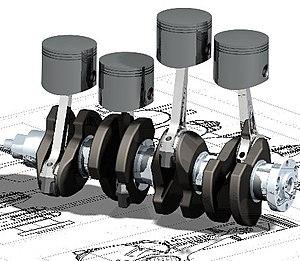
En mécanique, un piston est une pièce rigide de section généralement circulaire coulissant dans un cylindre de forme complémentaire. Le déplacement du piston entraîne une variation de volume de la chambre, partie située au-dessus du piston, entre celui-ci et le cylindre. Un piston permet la conversion d'une pression en un travail, ou réciproquement.
L'histoire de l'automobile rend compte de la naissance et de l'évolution de l'automobile, invention technologique majeure qui a considérablement modifié les sociétés de nombreux pays au cours du XXᵉ siècle. Elle prend naissance au XIXᵉ siècle durant la Révolution industrielle, lorsque la technique fait la part belle à la machine à vapeur comme source d'énergie, pour ensuite s'orienter massivement vers le pétrole et le moteur à explosion, avec comme concurrent longtemps délaissé le moteur électrique.
Cet article s'intéresse au fonctionnement de l'automobile dans sa globalité ou plus exactement au fonctionnement d'un véhicule automobile ainsi qu'à ses différents organes, périphériques et éléments constitutifs essentiels.
La discipline Enseignements technologiques constitue un des piliers du programme des classes de première et terminale qui mène au BAC STI2D, instauré à partir de la session 2013.